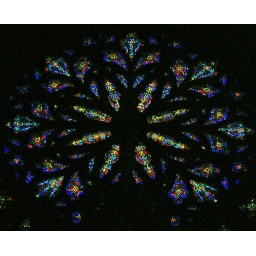
Pretty stained glass window from St. Patricks Cathedral in New York.